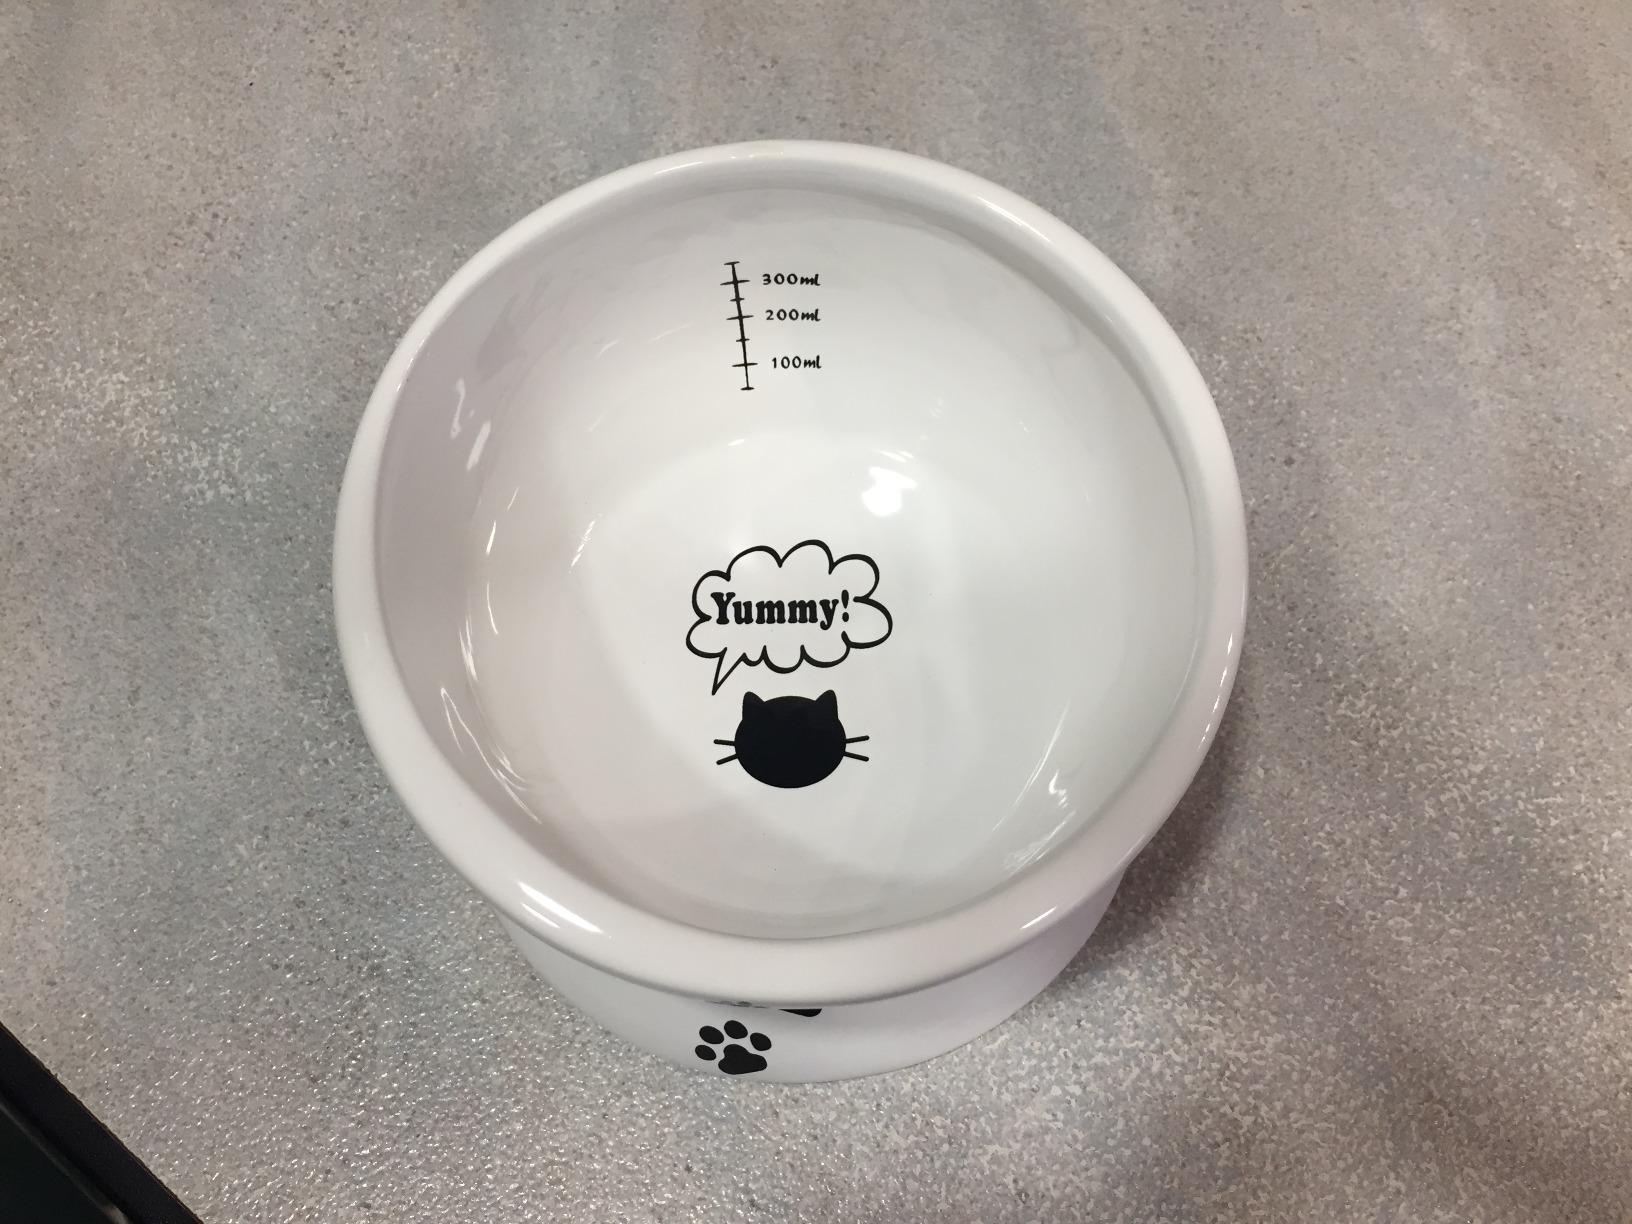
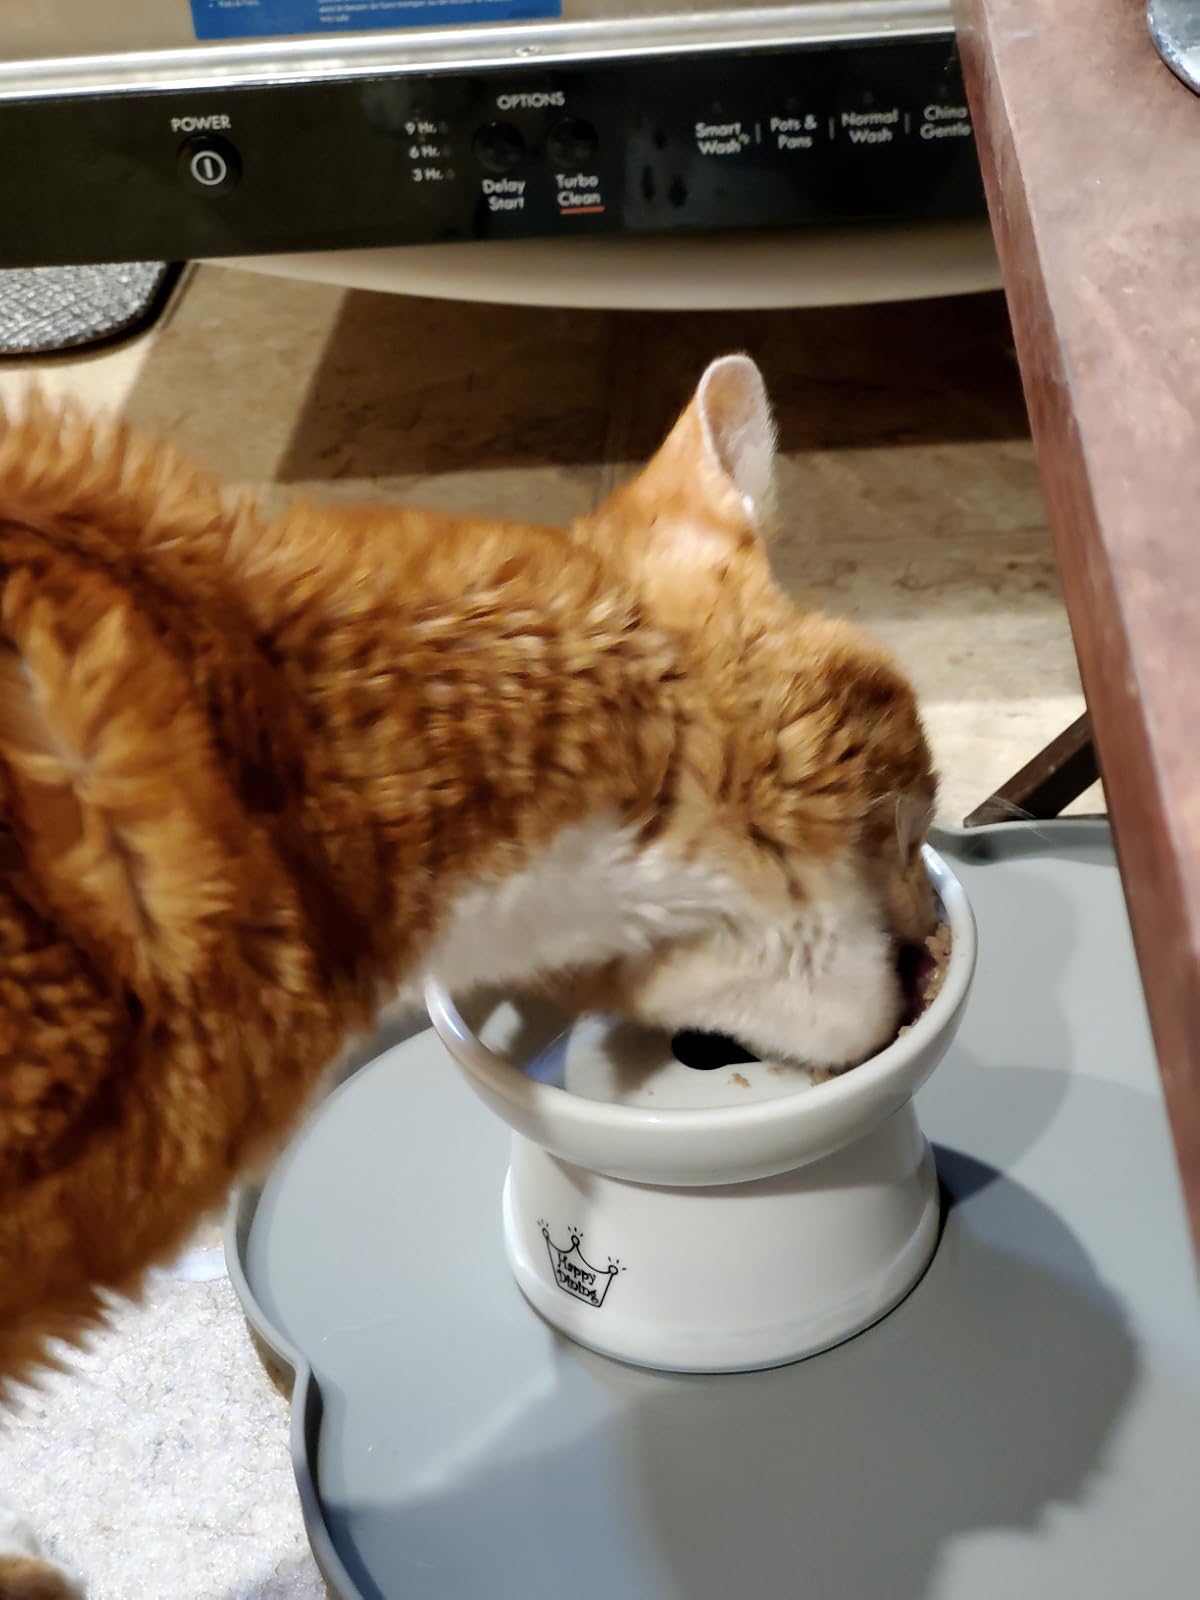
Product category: items_bowl
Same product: no